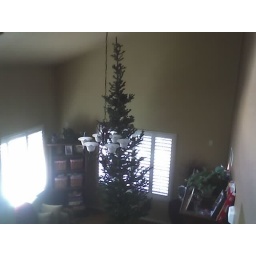
Nov. 19th Xmas tree trimmed to 13' and in the house